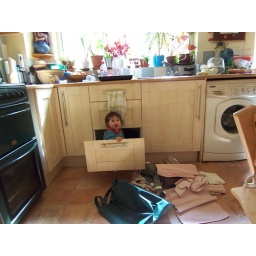
Fun in the kitchen drawer